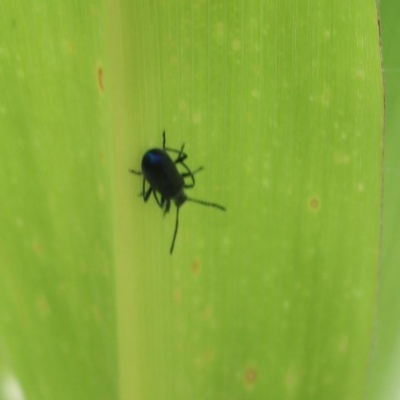
Crop: Maize
Condition: leaf beetle